One Direction

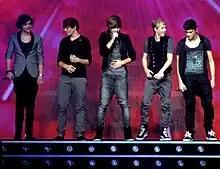
Five teenage boys standing next to each other on a stage and singing. From left to right: Harry Styles, Louis Tomlinson, Liam Payne, Niall Horan, and Zayn Malik.

Niall Horan, Zayn Malik, Liam Payne, Harry Styles, and Louis Tomlinson auditioned as solo candidates for the 2010 series of the British singing competition "The X Factor". They all failed to progress in the "Boys" category at the bootcamp stage of the competition, but were instead put together to form a five-piece boy band on 23 July 2010, thus qualifying for the "Groups" category. The American singer Nicole Scherzinger, a guest judge, and long-time judge Simon Cowell both claimed to have come up with the idea of forming the band. In 2013, Cowell said that it "took [him] 10 minutes to put them together as a group". In 2022, "The X Factor" released previously unseen footage showing that Scherzinger did play a significant role in forming the band. The video revealed Horan being chosen as the band's first member, followed by Styles, Tomlinson, Payne, and Malik. Styles came up with the band's name, which has since been commonly abbreviated to 1D. For their qualifying song at the judges' houses, and their first song as a group, One Direction sang an acoustic version of "Torn". Cowell later commented that their performance convinced him that they "were confident, fun, like a gang of friends, and kind of fearless as well". Within the first four weeks of the live shows, they were his final act in the competition. The group quickly gained popularity in the UK, becoming a fan favourite on the show with a large online following.